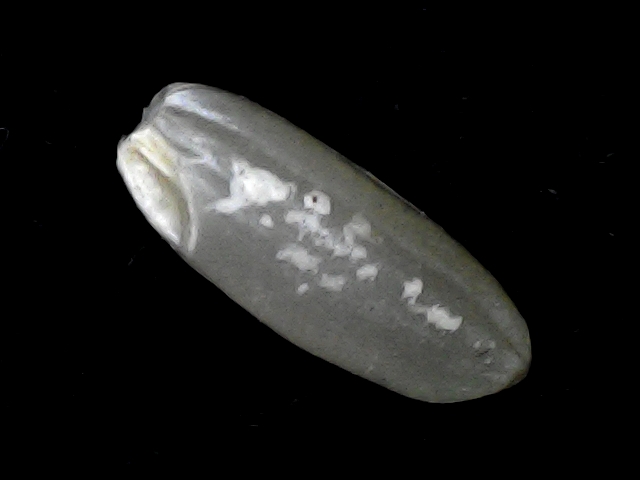
Rice variety: BD51